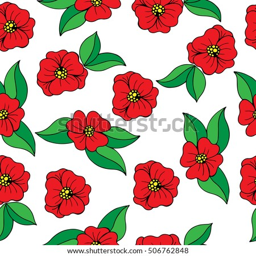
seamless with red flower and green leaves on the white background .